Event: Nepal Earthquake
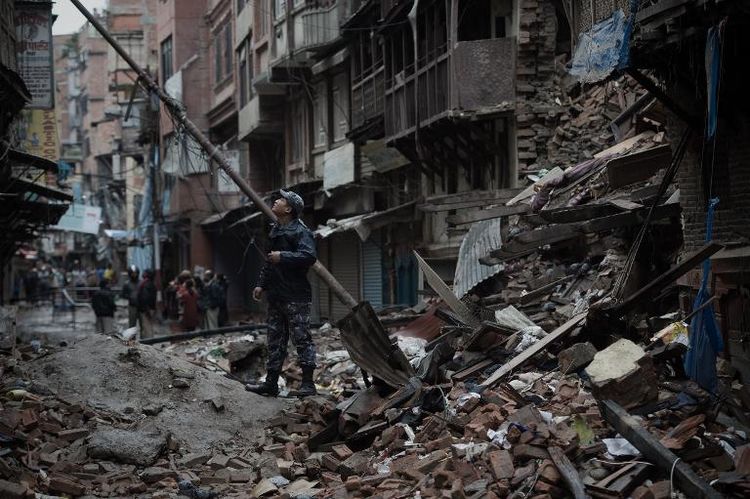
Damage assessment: damage